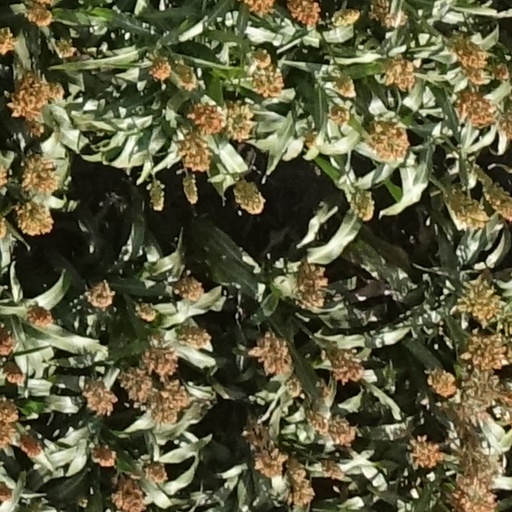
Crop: sorghum